Meteor (missile)

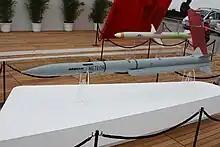
An MBDA Meteor with its fins at the ILA Berlin Air Show

The missile trajectory is controlled aerodynamically using four rear-mounted fins. Meteor's control principles are intended to allow high turn rates while maintaining intake and propulsion performance. The fin actuation subsystem (FAS) is mounted at the rear of the intake fairings. The design of the FAS is complicated by the linkages required between the actuator in the fairing and the body-mounted fins.